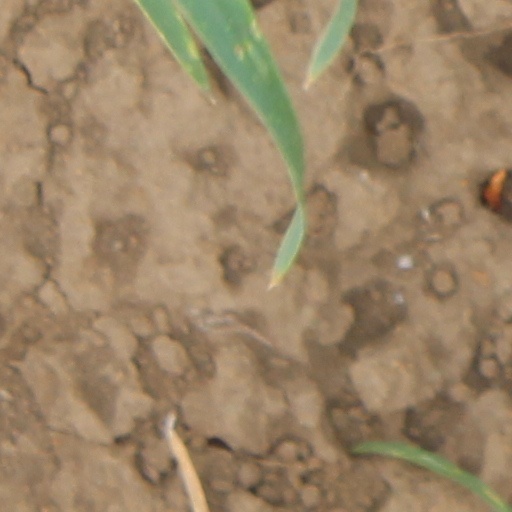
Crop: wheat